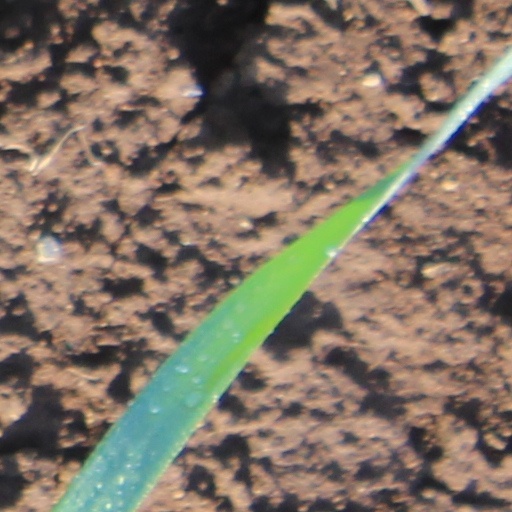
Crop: wheat